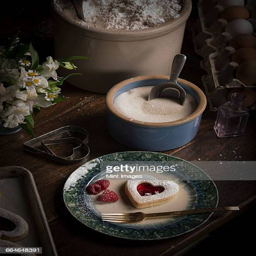
valentines day baking , high angle view of a bowl of sugar and a plate with heart shaped biscuits and fresh raspberries .